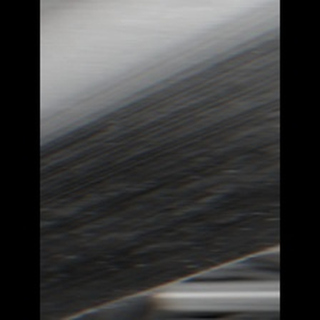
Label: sugarcane_mosaic